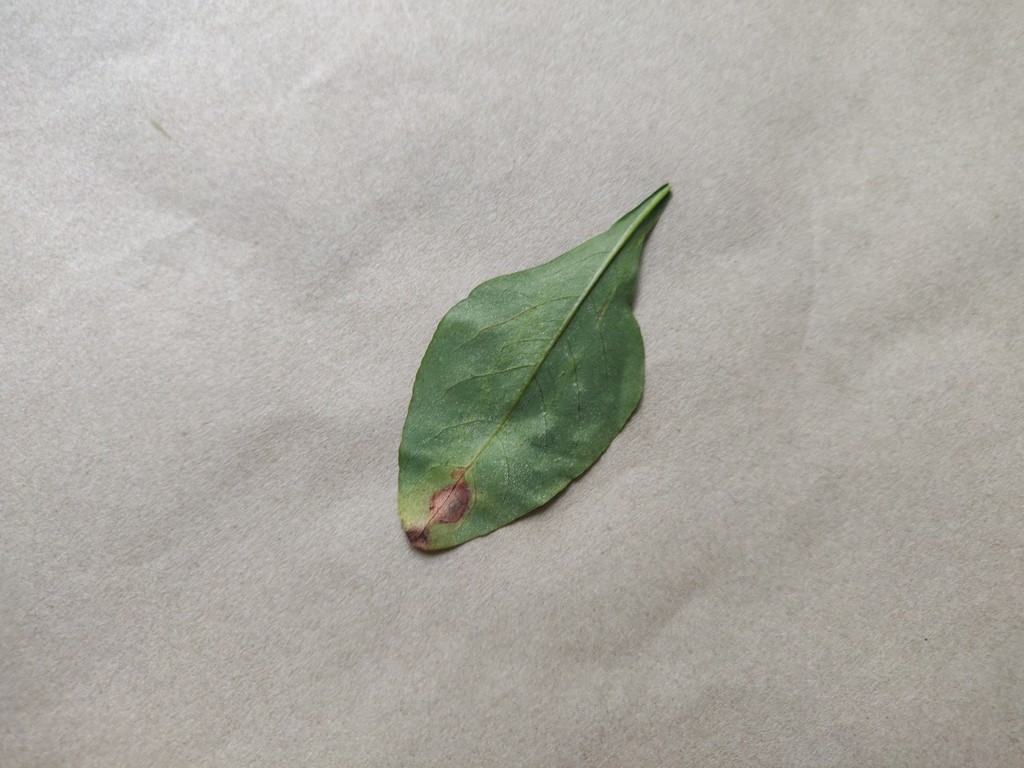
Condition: Unhealthy
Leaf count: single
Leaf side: back